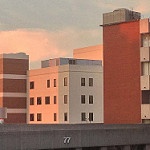
Scene: Outdoor